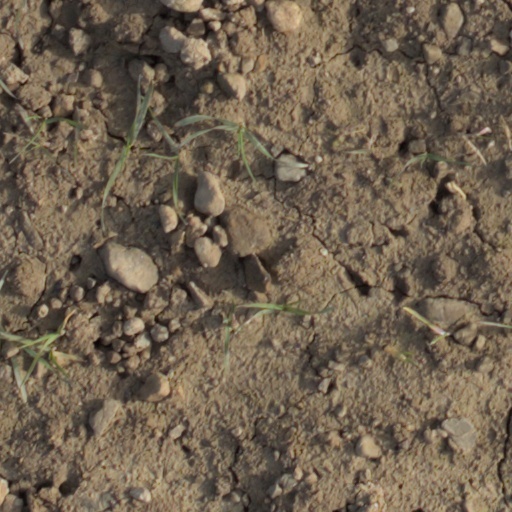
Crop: wheat